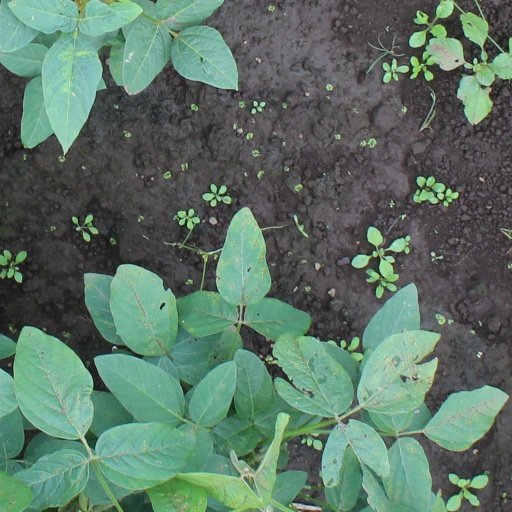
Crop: soybean